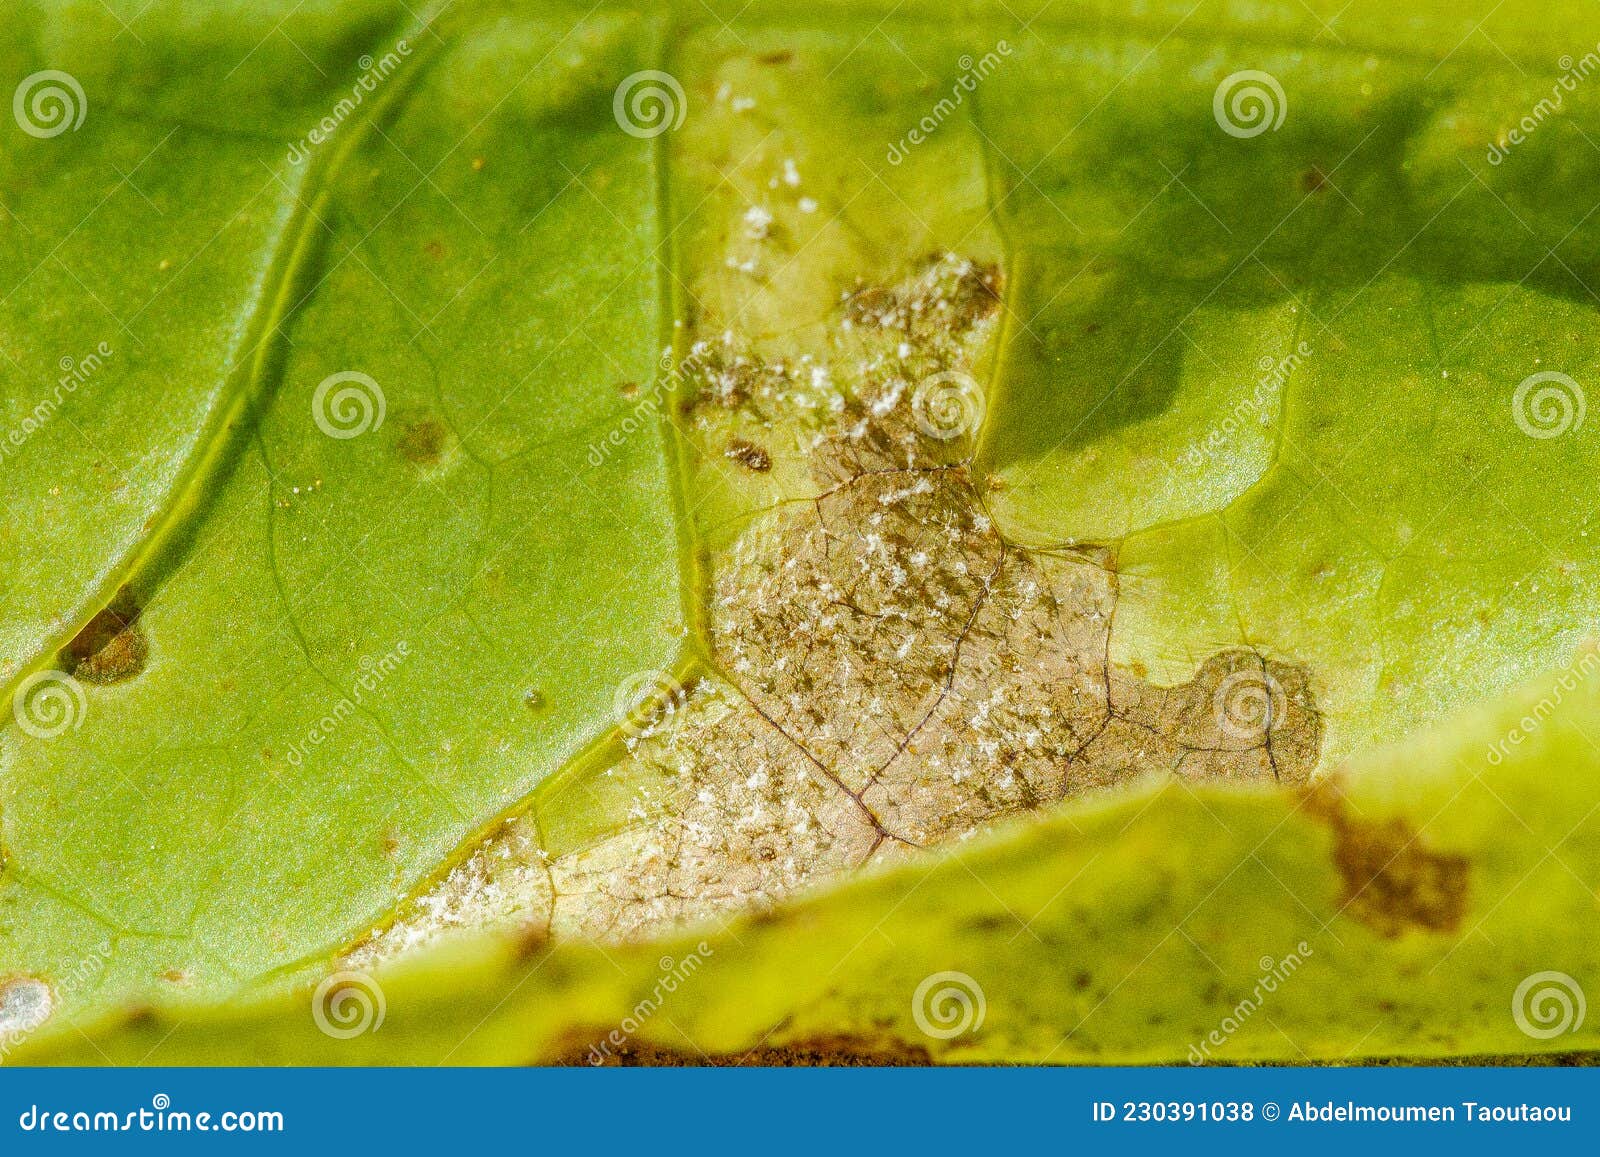
Plant: Lettuce
Disease: lettuce downy mildew